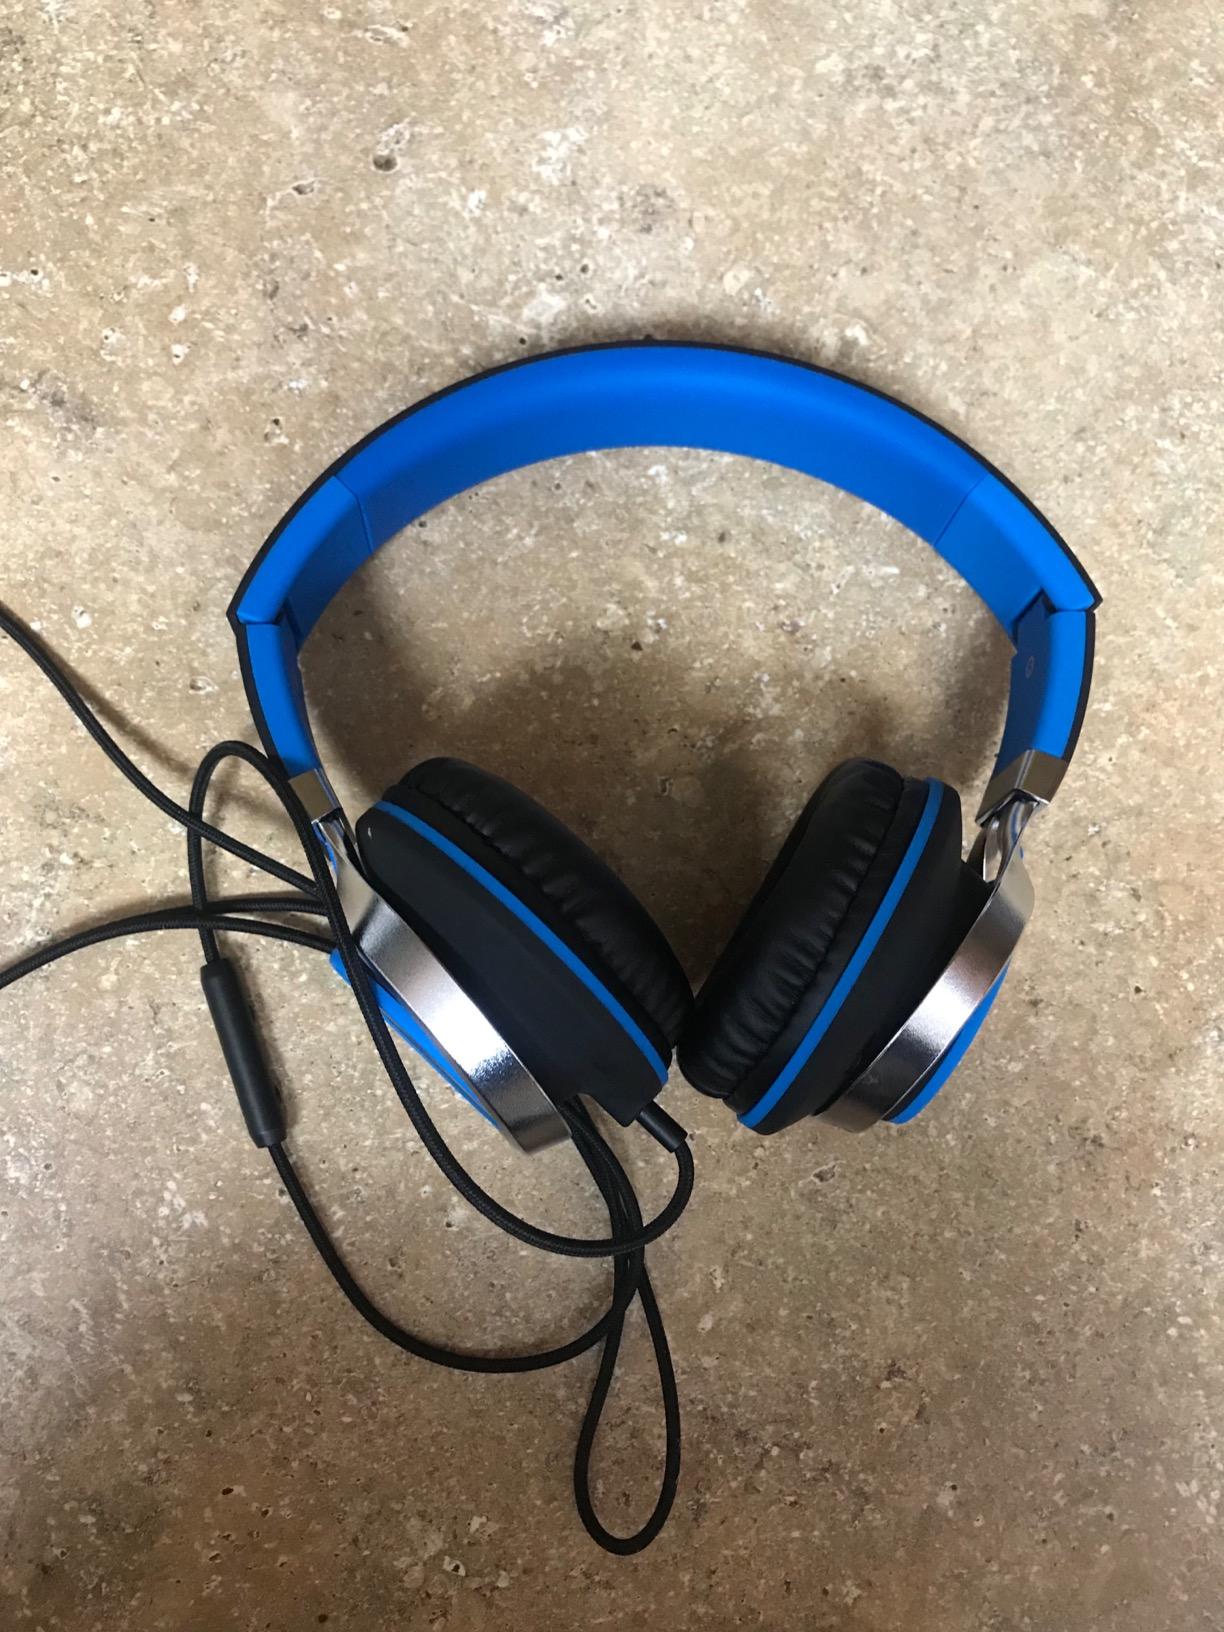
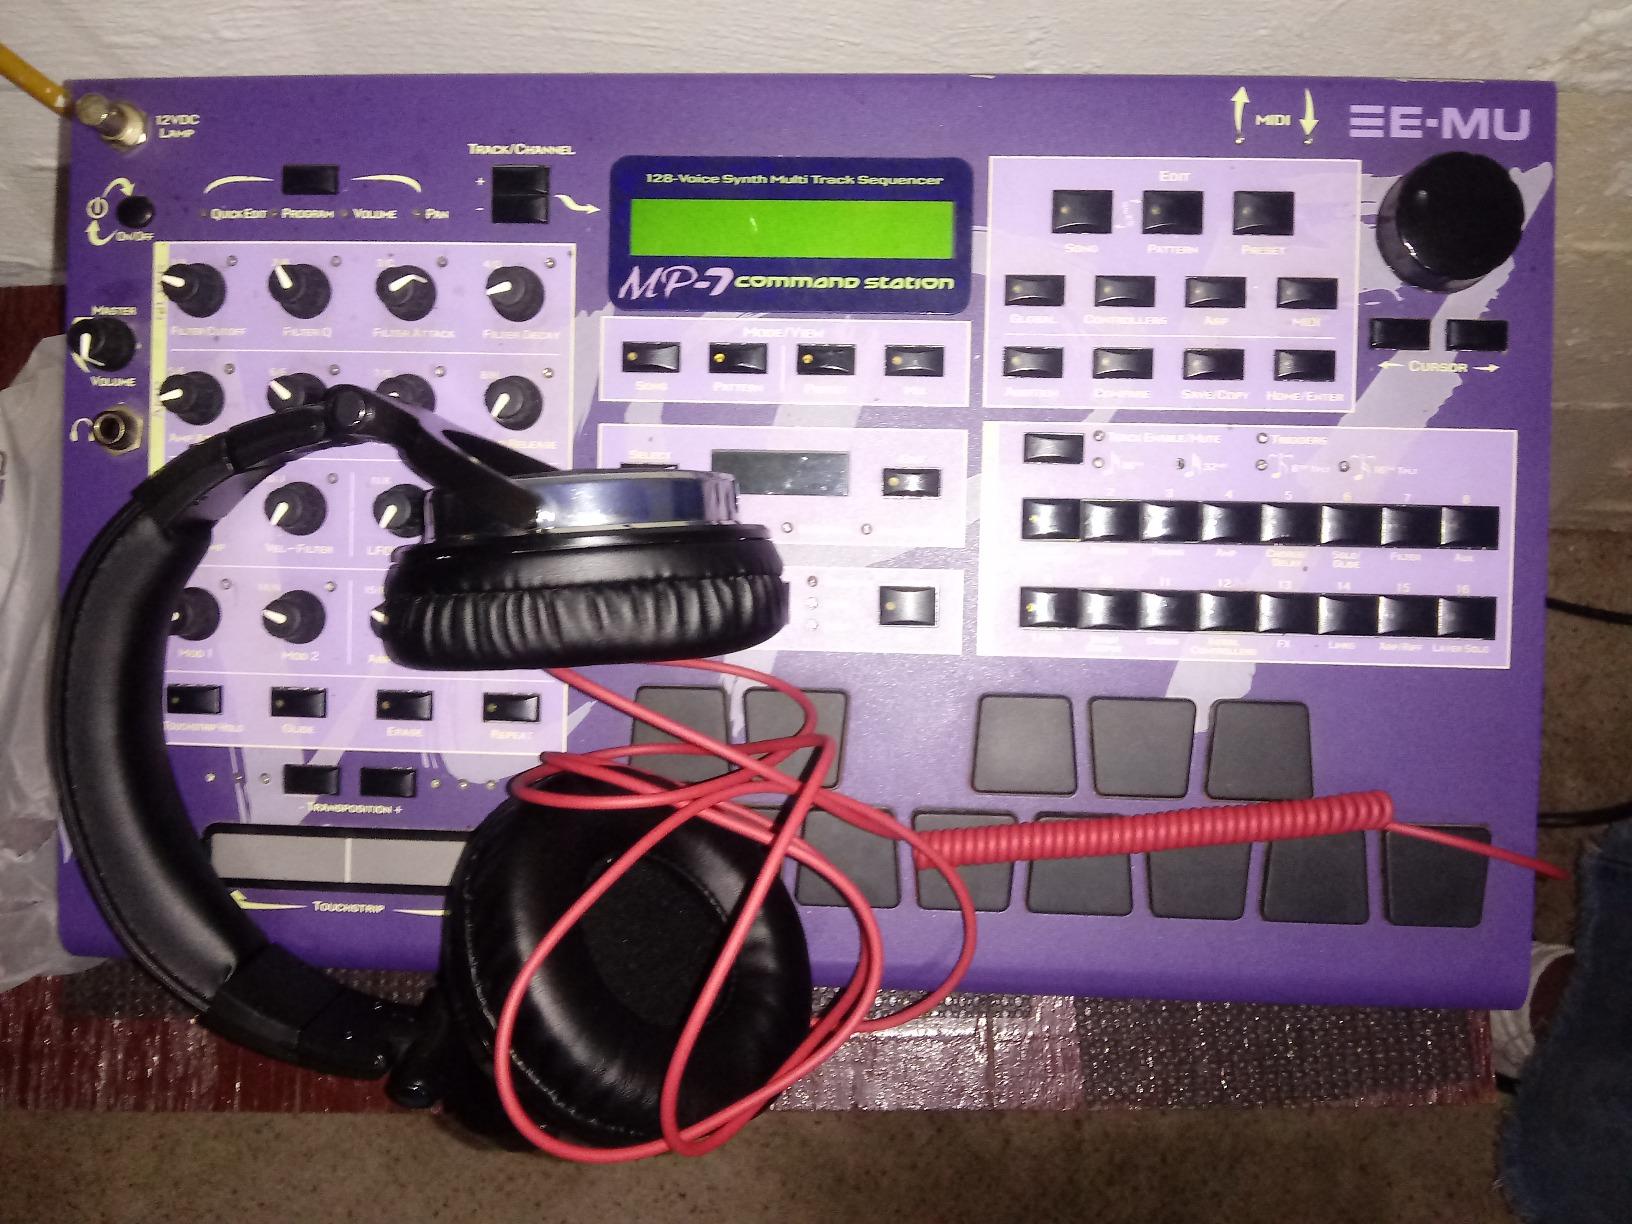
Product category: headphones
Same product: no